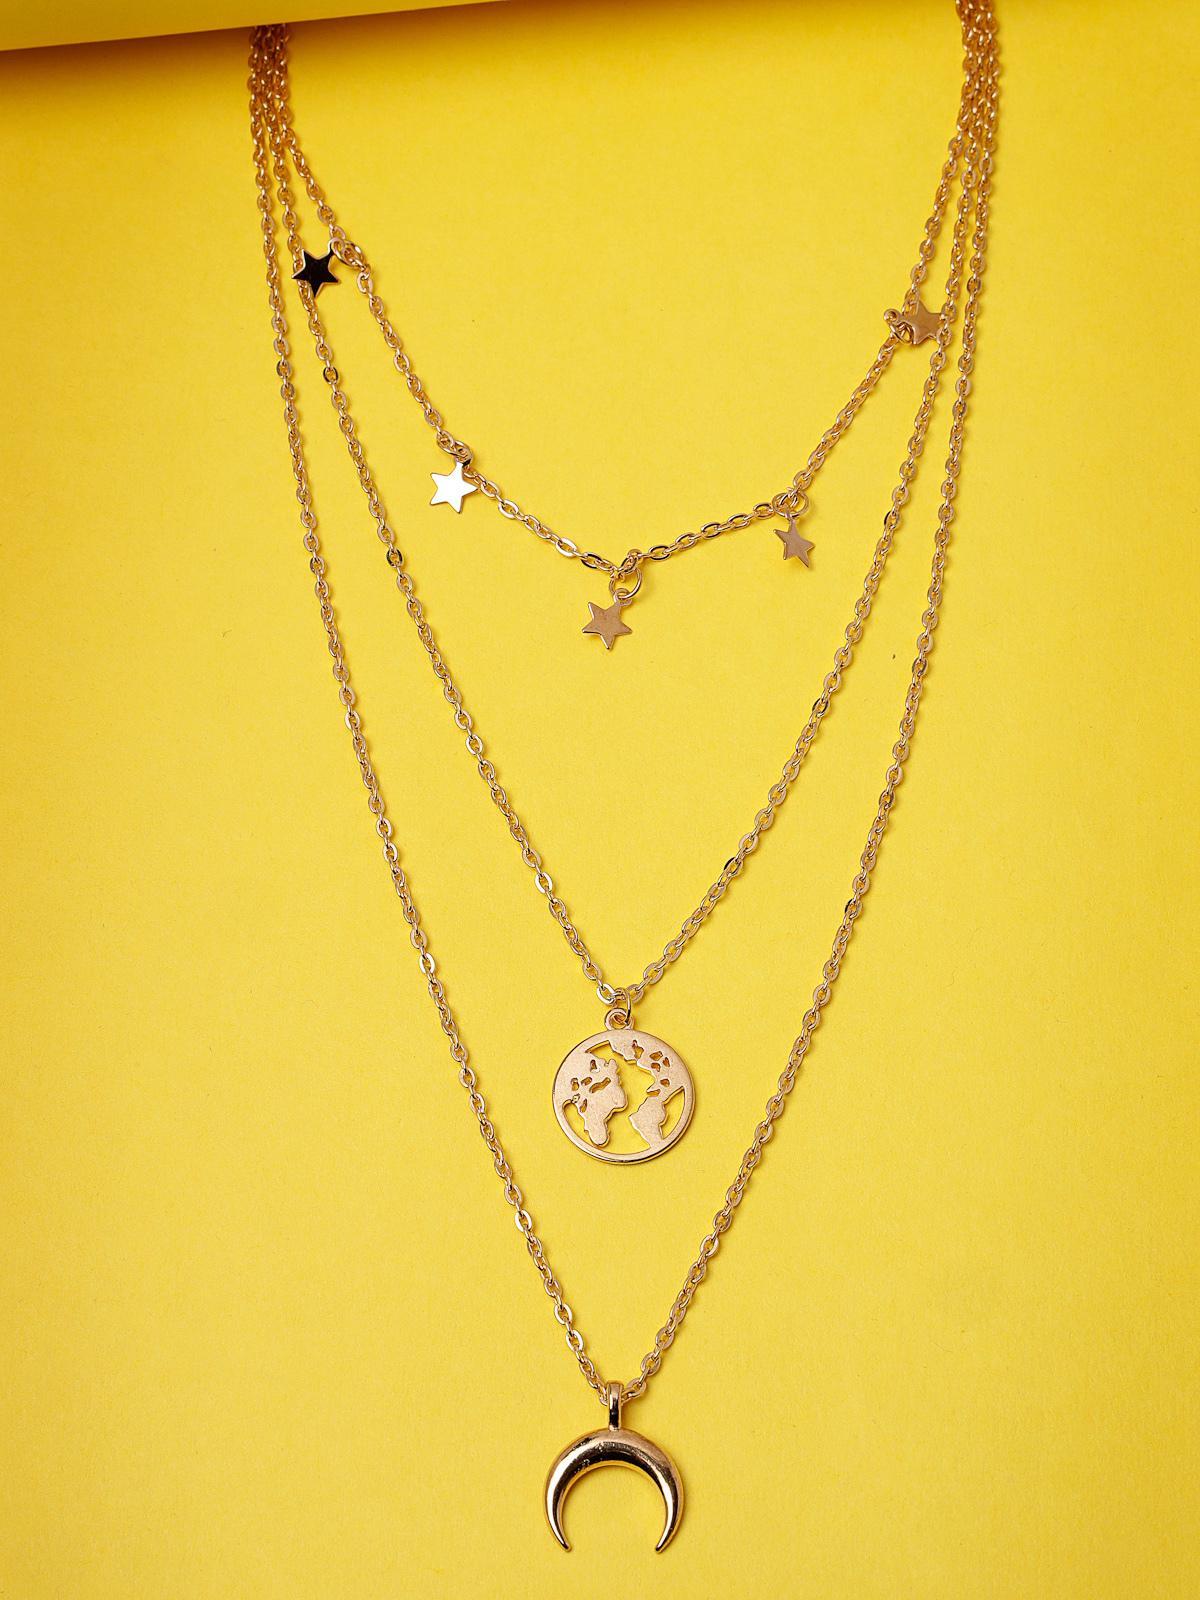
Scintillare by Sukkhi Latest Multilayered Non-Precious Metal Gold Plated Pendant Necklace for Women & Girls |Birthday Gift for Girls And Women Anniversary Gift for Wife| Gifts Collection|N106620
Type: Necklaces & Pendants
Brand: Scintillare by Sukkhi
Price: Rs. 263
 Elevate your style with Scintillare by Sukkhi's Latest Multilayered Non-Precious Metal Gold Plated Pendant Necklace. Ideal for women and girls, it's a perfect birthday or anniversary gift. The latest design features multiple layers of gold-plated brilliance, adding a touch of contemporary elegance to any ensemble. Elevate your look with this stunning necklace, a stylish and chic addition to your collection. Scintillare by Sukkhi offers a thoughtfully crafted choice from their Gifts Collection, ensuring every occasion is celebrated with grace and enduring style.Disclaimer:There may be slight variation in shade and colour due to photographic effects and monitor settings
Included: 1 Necklace